Bombus hortorum

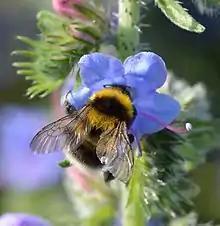
Queen on flower of "Echium vulgare" (Viper’s Bugloss or Blueweed)

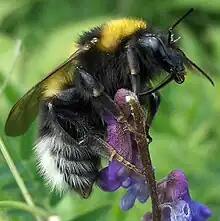
Queen on "Linaria purpurea" (Purple Toadflax)

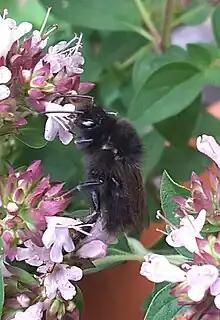
Melanistic (all-black) garden bumblebee on oregano

Bombus hortorum, the garden bumblebee or small garden bumblebee, is a species of bumblebee found in most of Europe north to 70°N, as well as parts of Asia and New Zealand. It is distinguished from most other bumblebees by its long tongue used for feeding on pollen in deep-flowered plants. Accordingly, this bumblebee mainly visits flowers with deep corollae, such as deadnettles, ground ivy, vetches, clovers, comfrey, foxglove, and thistles. They have a good visual memory, which aids them in navigating the territory close to their habitat and seeking out food sources.